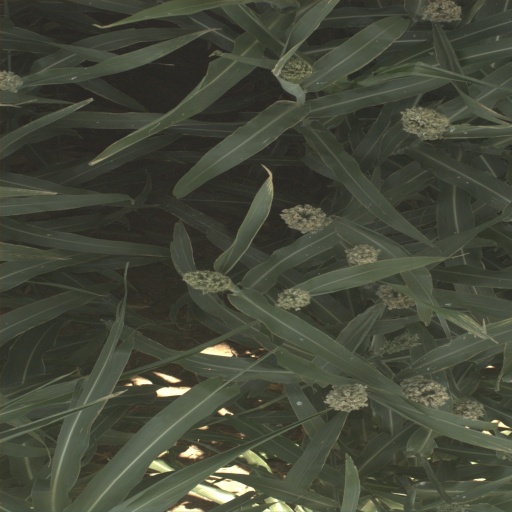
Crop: sorghum